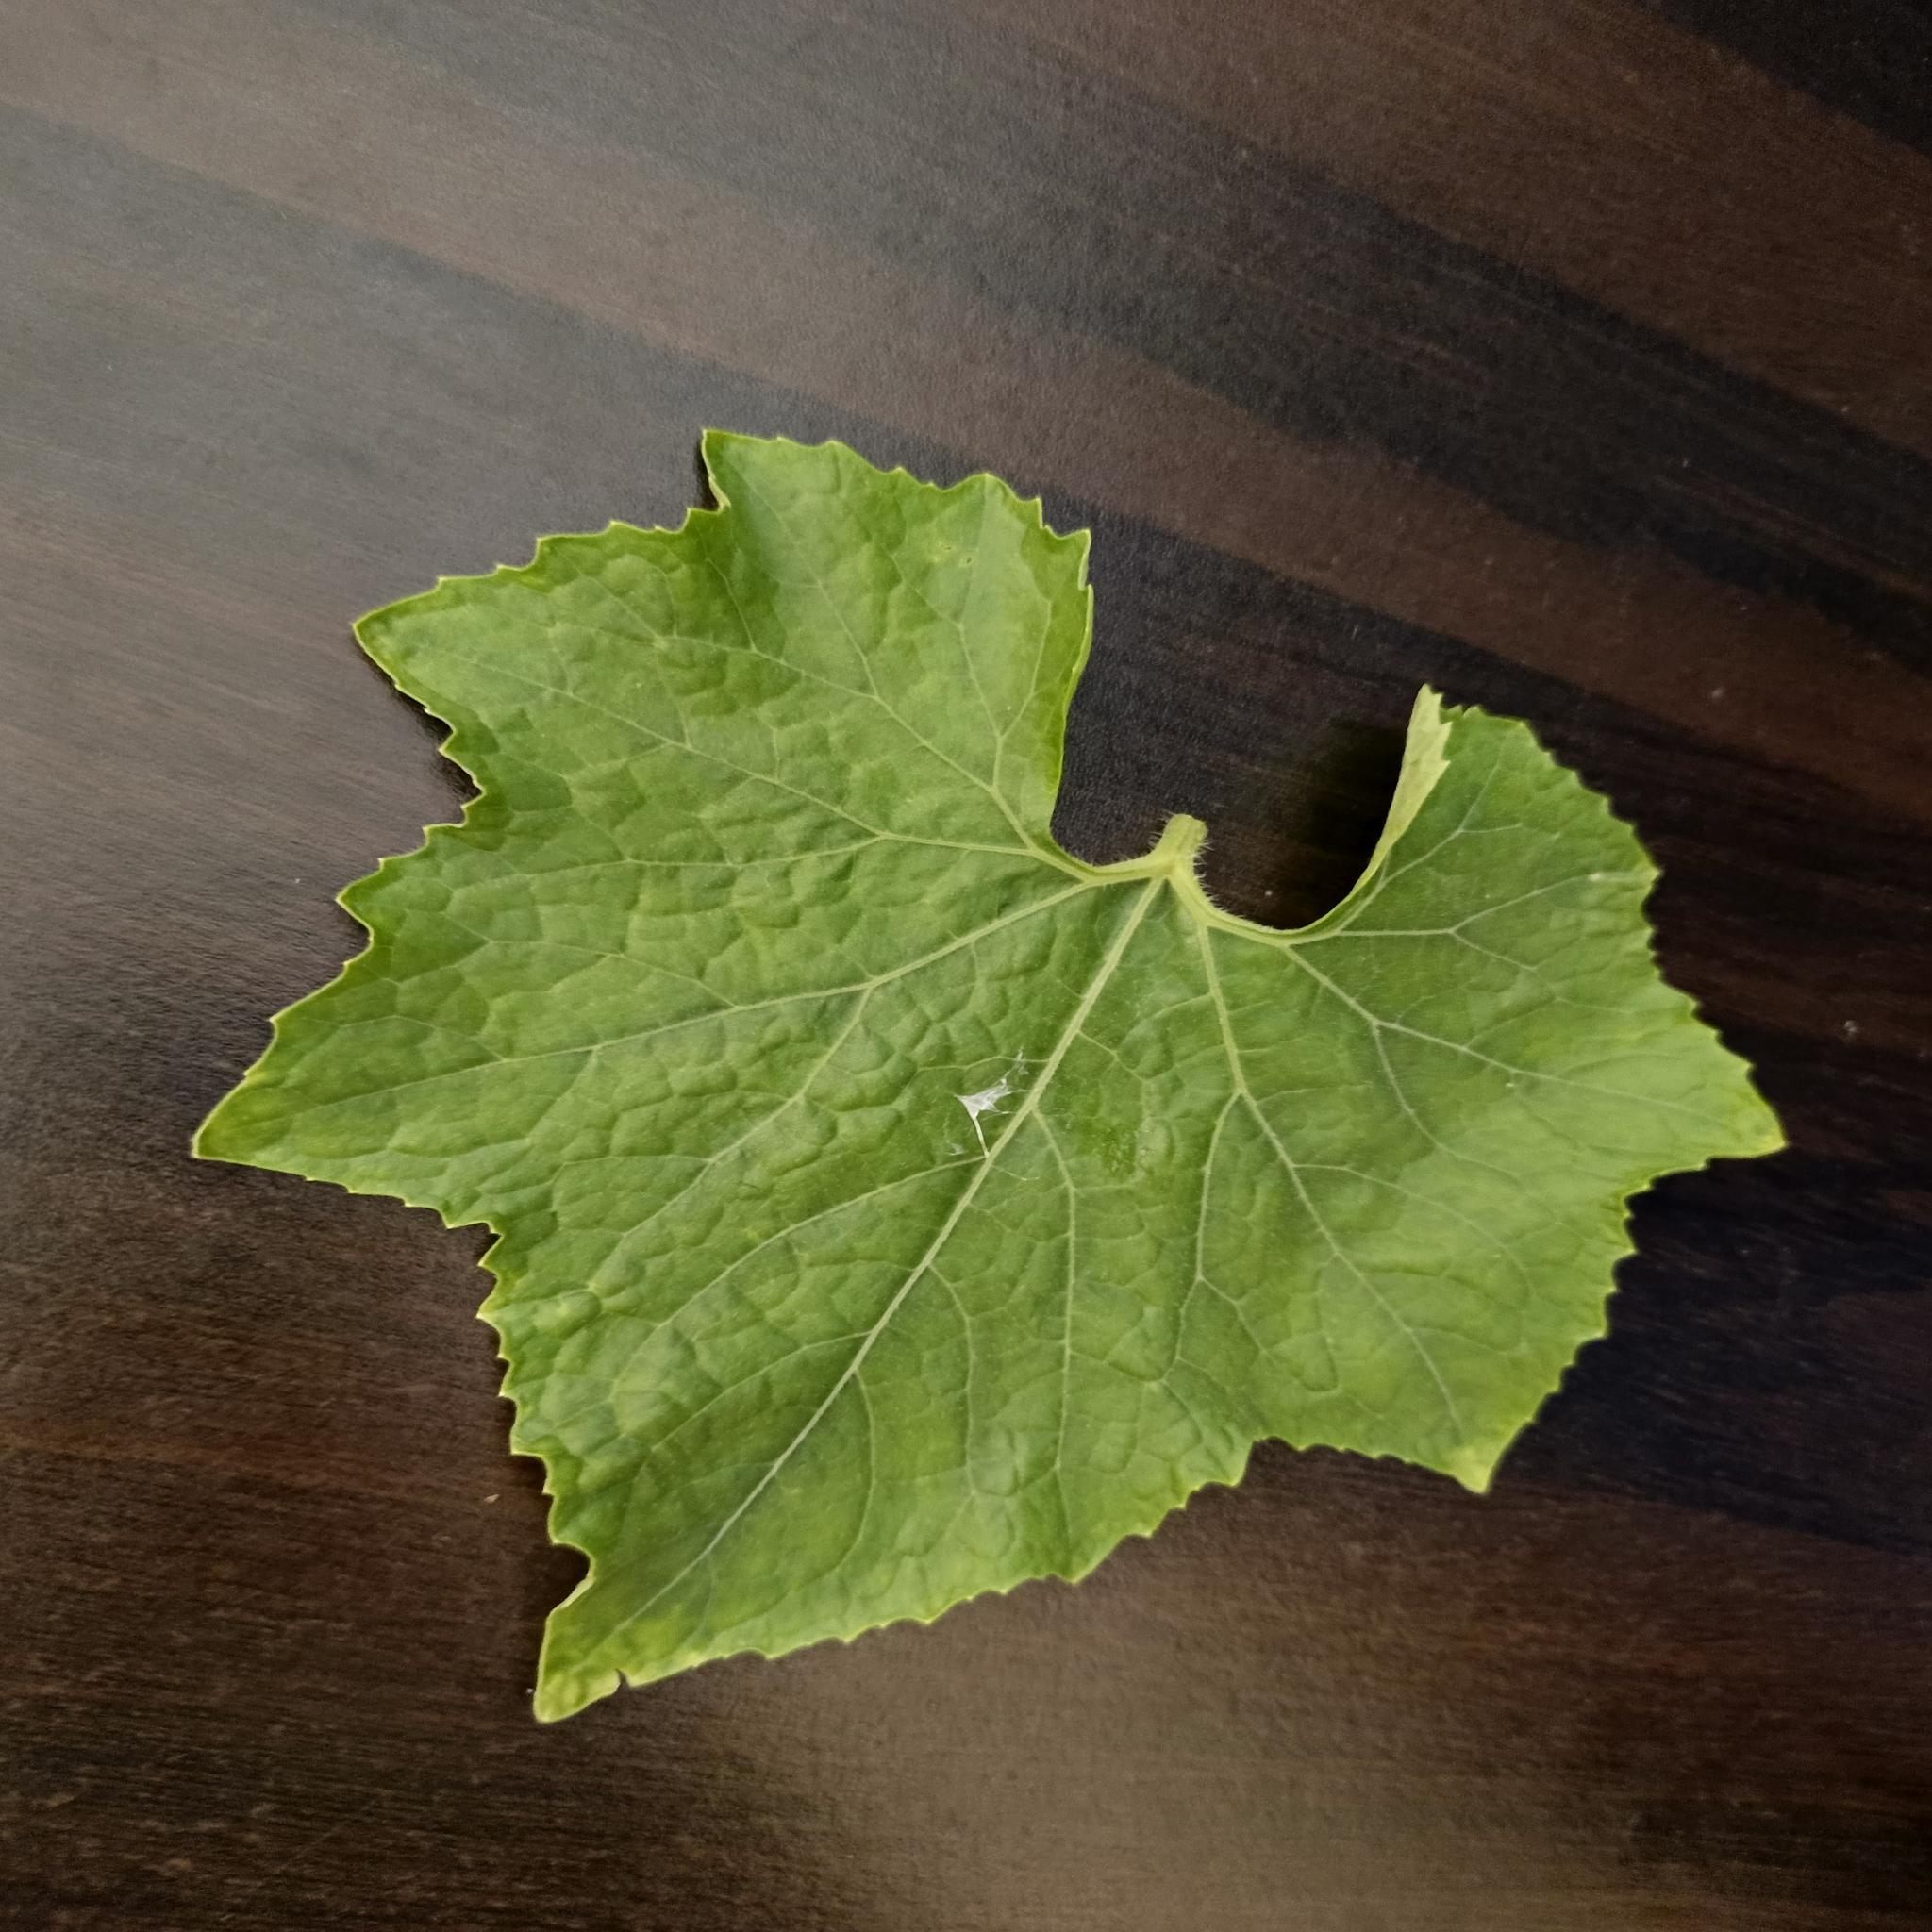
Label: Healthy